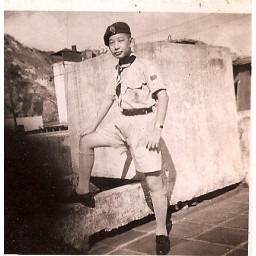
Victor in his boy scout uniform. This was taken on the roof of our apartment on Castle Peak Road.